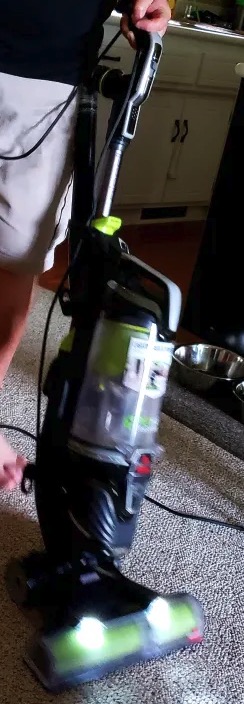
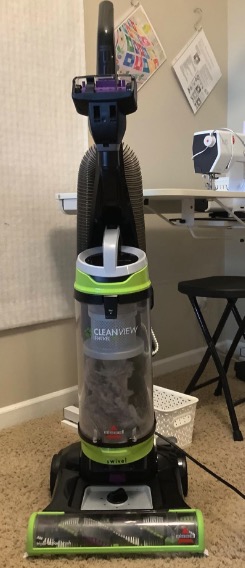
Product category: items_vacuum
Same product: no